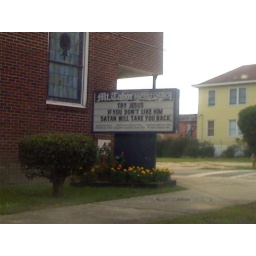
real sign outside a church down the street from my house in savannah